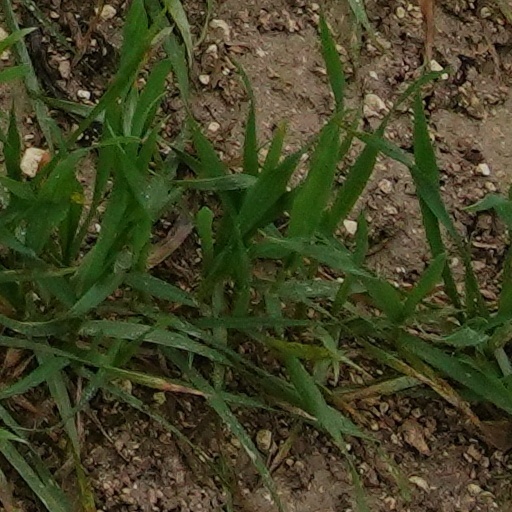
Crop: wheat